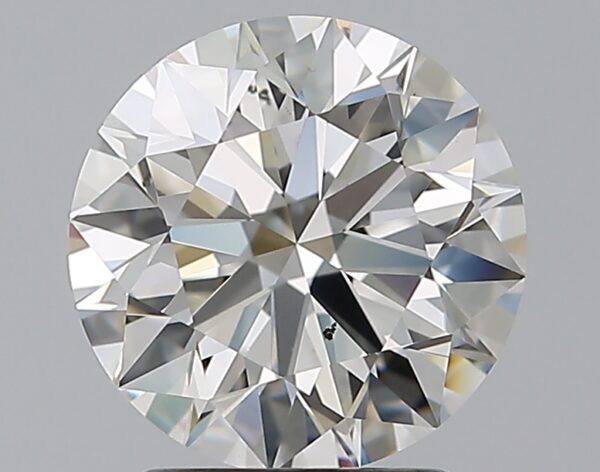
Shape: round
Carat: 2.01
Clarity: VS2
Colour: J
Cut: EX
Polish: EX
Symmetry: EX
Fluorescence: N
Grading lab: GIA
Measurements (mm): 8.05 x 8.07 x 5